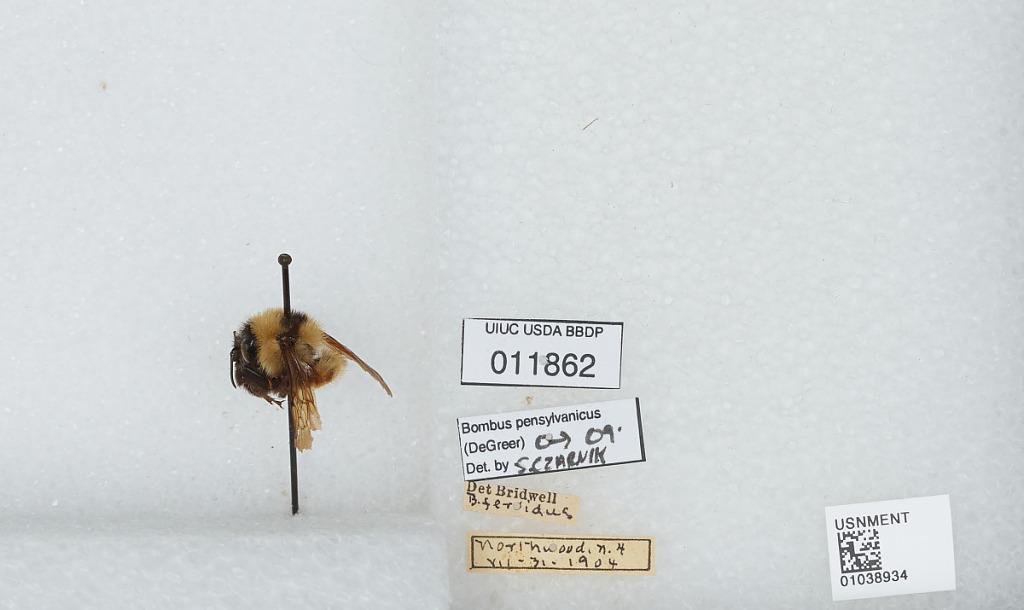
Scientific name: Bombus (Fervidobombus) pensylvanicus pensylvanicus (De Geer)
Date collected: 1904-7-31
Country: United States
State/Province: New Hampshire
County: Rockingham
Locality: Northwood
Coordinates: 43.1942, -71.1508